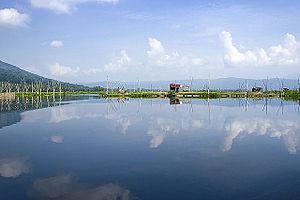
Le Rawa Pening est un lac d'eau douce d'Indonésie, situé dans la province de Java central, sur l'île de Java. Son utilisation intensive par l'homme et l'accroissement des dépôts sédimentaires devrait conduire à son assèchement complet vers 2021.